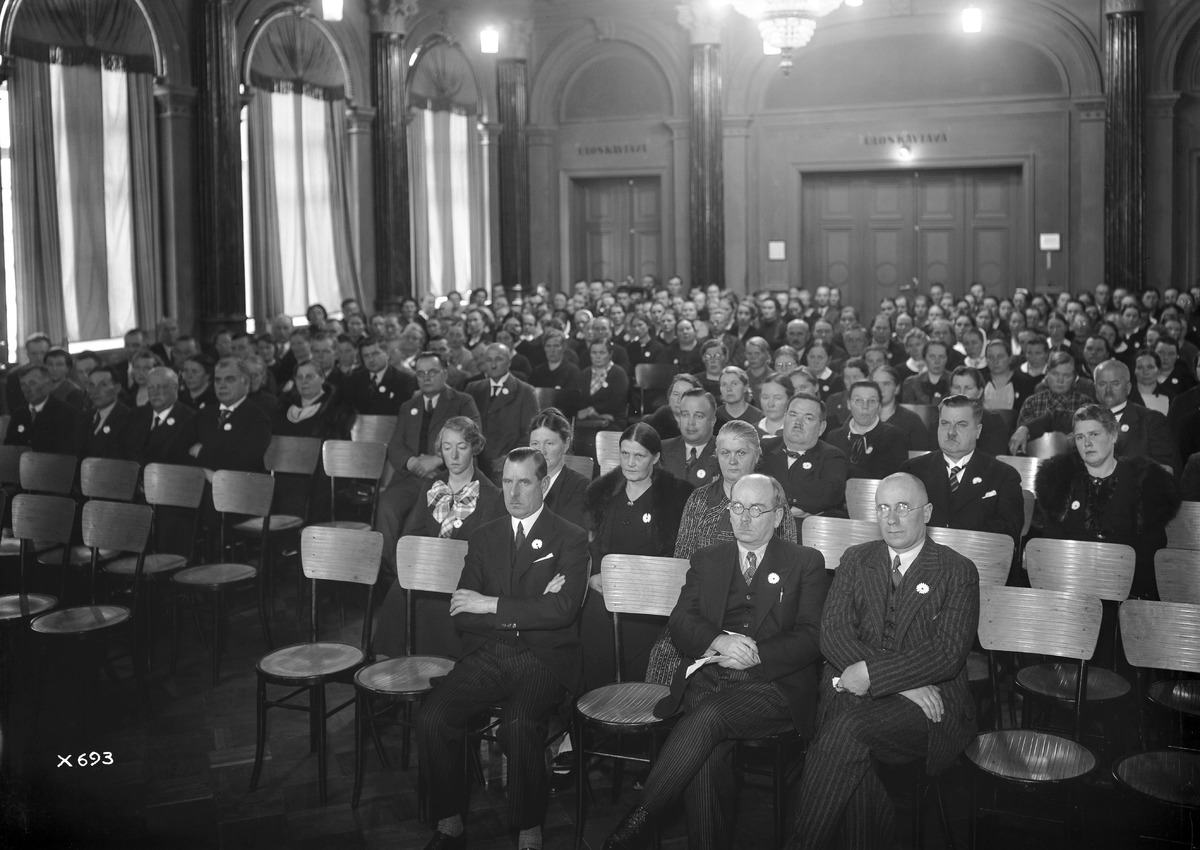
Lastensuojelupäivät
Child Welfare Forum
sisällön kuvaus: Lastensuojelupäivien tilaisuus Oulun Seurahuoneen juhlasalissa 3.10.1936. content description: An event of the Child Welfare Forum at the hall of Oulu's Seurahuone on October 3, 1936.
Vuosi: 1936
Paikka: Suomi, Oulu, Suomi, Pohjois-Pohjanmaa, Oulu
Aiheet: tilaisuudet; erikoispäivät; sisäkuva; teemapäivät; luennot; lastenhoito; lastensuojelu; events; occasions; lectures; forums; symposiums; childcare; child welfare